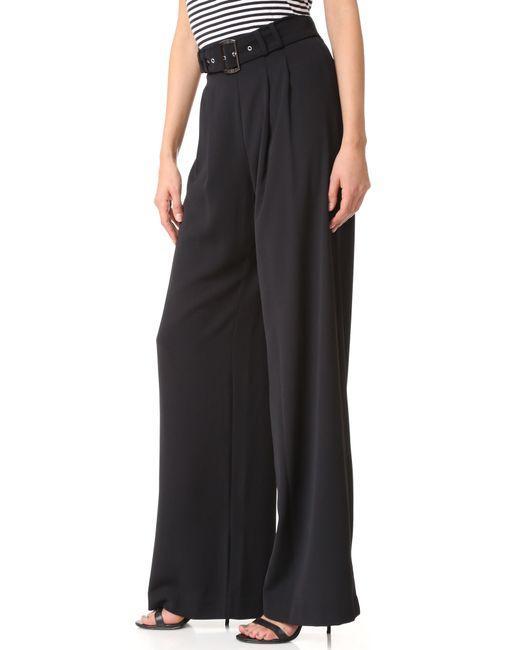
Brook Damen Iris Satin Hose mit weitem Bein